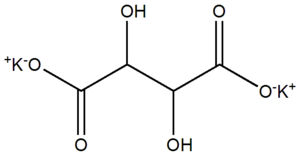
Le tartre, en œnologie, est un dépôt obtenu par la formation d'une couche d'un composé complexe à base de bitartrate de potassium et/ou de tartrate de calcium. Ce dépôt s'attache au fond et aux parois des récipients de vin, comme les cuves ou les fûts. Il n'est pas souhaitable dans le vin, il peut être contrôlé par stabilisation tartrique, et éliminé si le processus le permet.
Le dianion tartrate est l'ion de formule brute C₄H₄O₆²⁻ et semi-développée ⁻OOC-(CHOH)₂-COO⁻. C'est la base conjuguée de l'acide tartrique, un acide dicarboxylique. On appelle aussi tartrate un sel ou un ester de l'acide tartrique. Le sel le plus commun est le-bitartrate de potassium, un énantiomère présent dans le raisin et le vin.